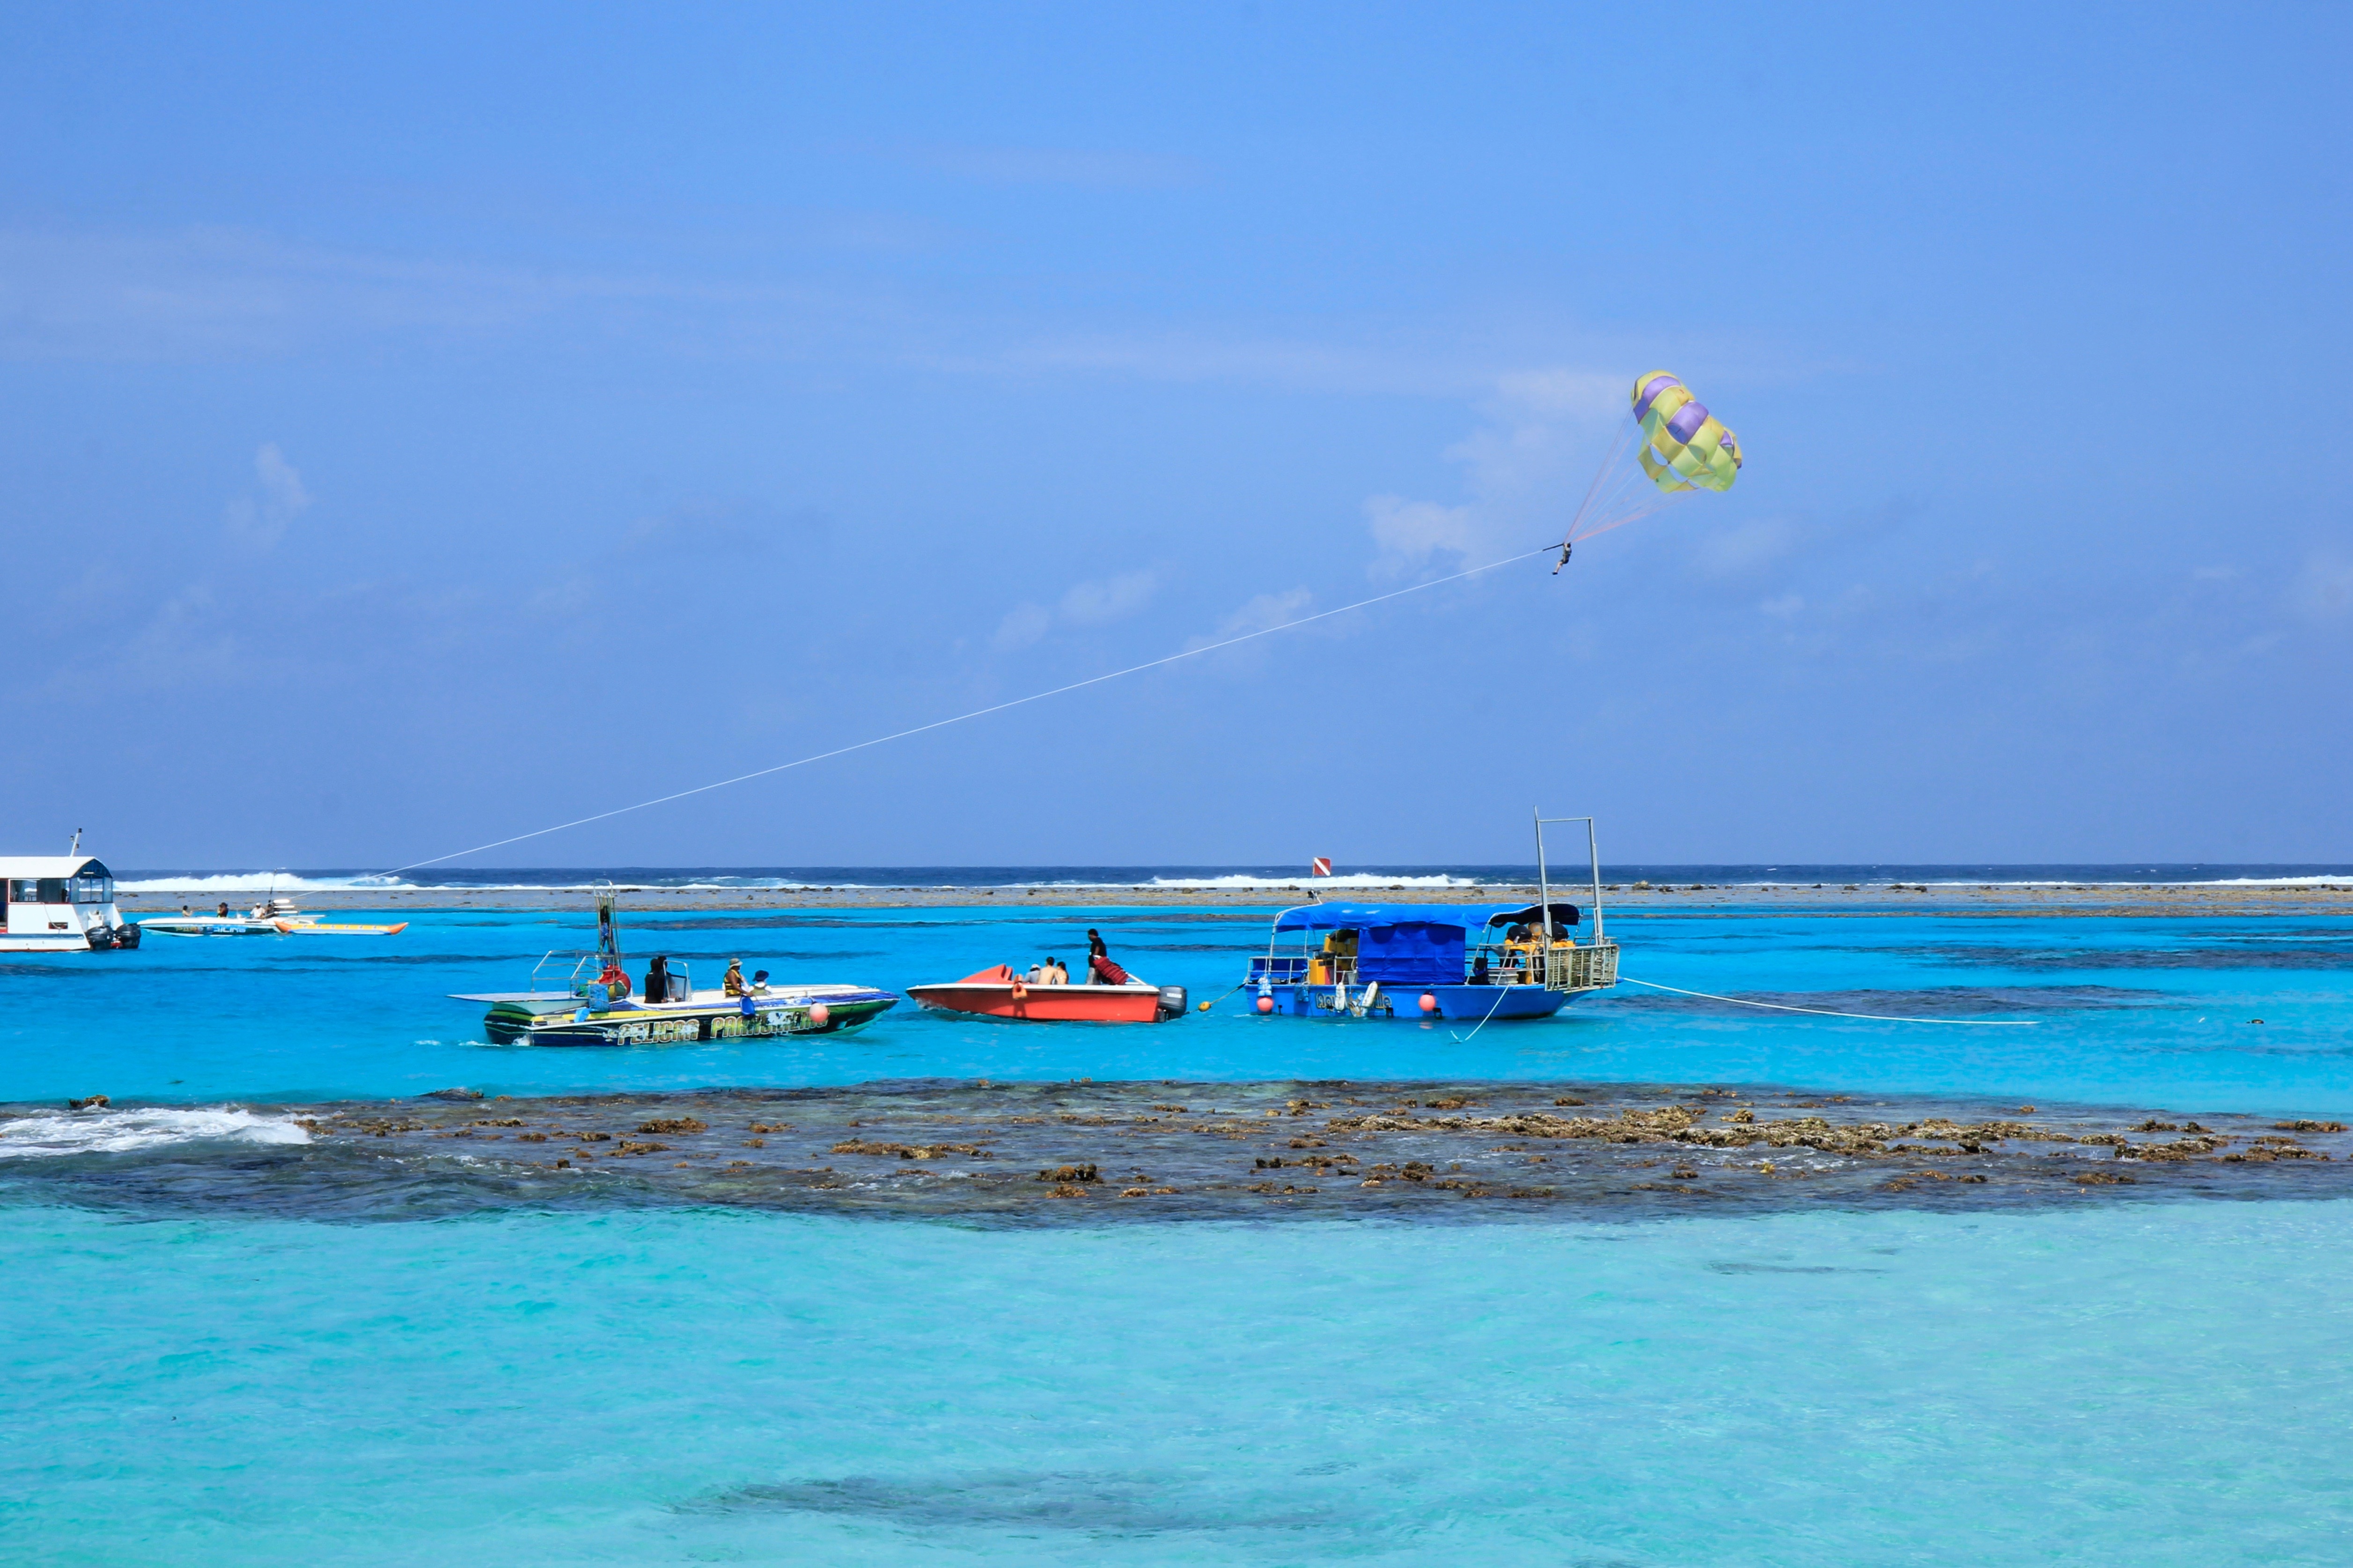
beach, sea, coast, ocean, travel, vehicle, island, toy, sports, caribbean, saipan, guam, wind wave, kite sports, water activities, managaha, parametric three days, coral island